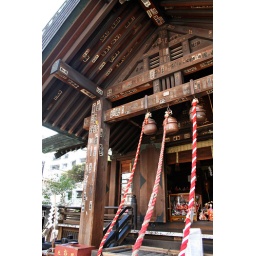
Shrine near Tsukiji fish market